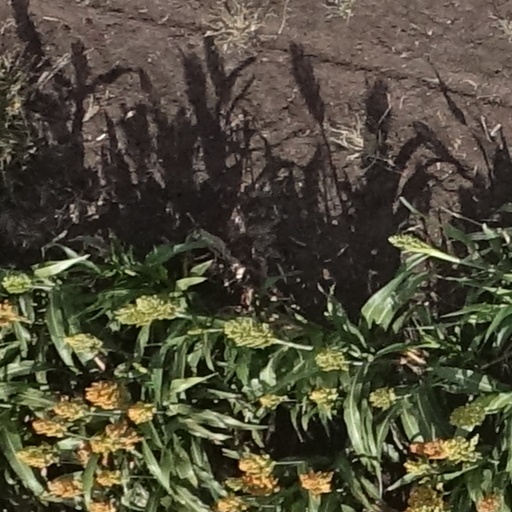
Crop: sorghum